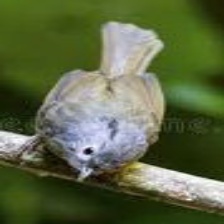
Species: ABBOTTS BABBLER
Scientific name: MALACOCINCLA ABBOTTI